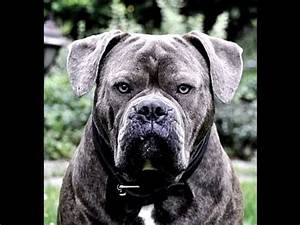
Label: dog